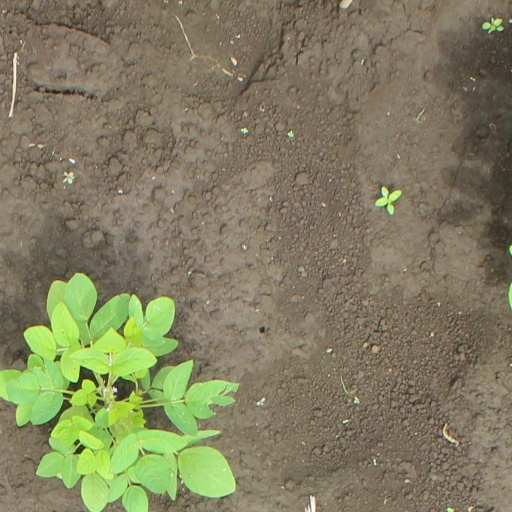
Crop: soybean